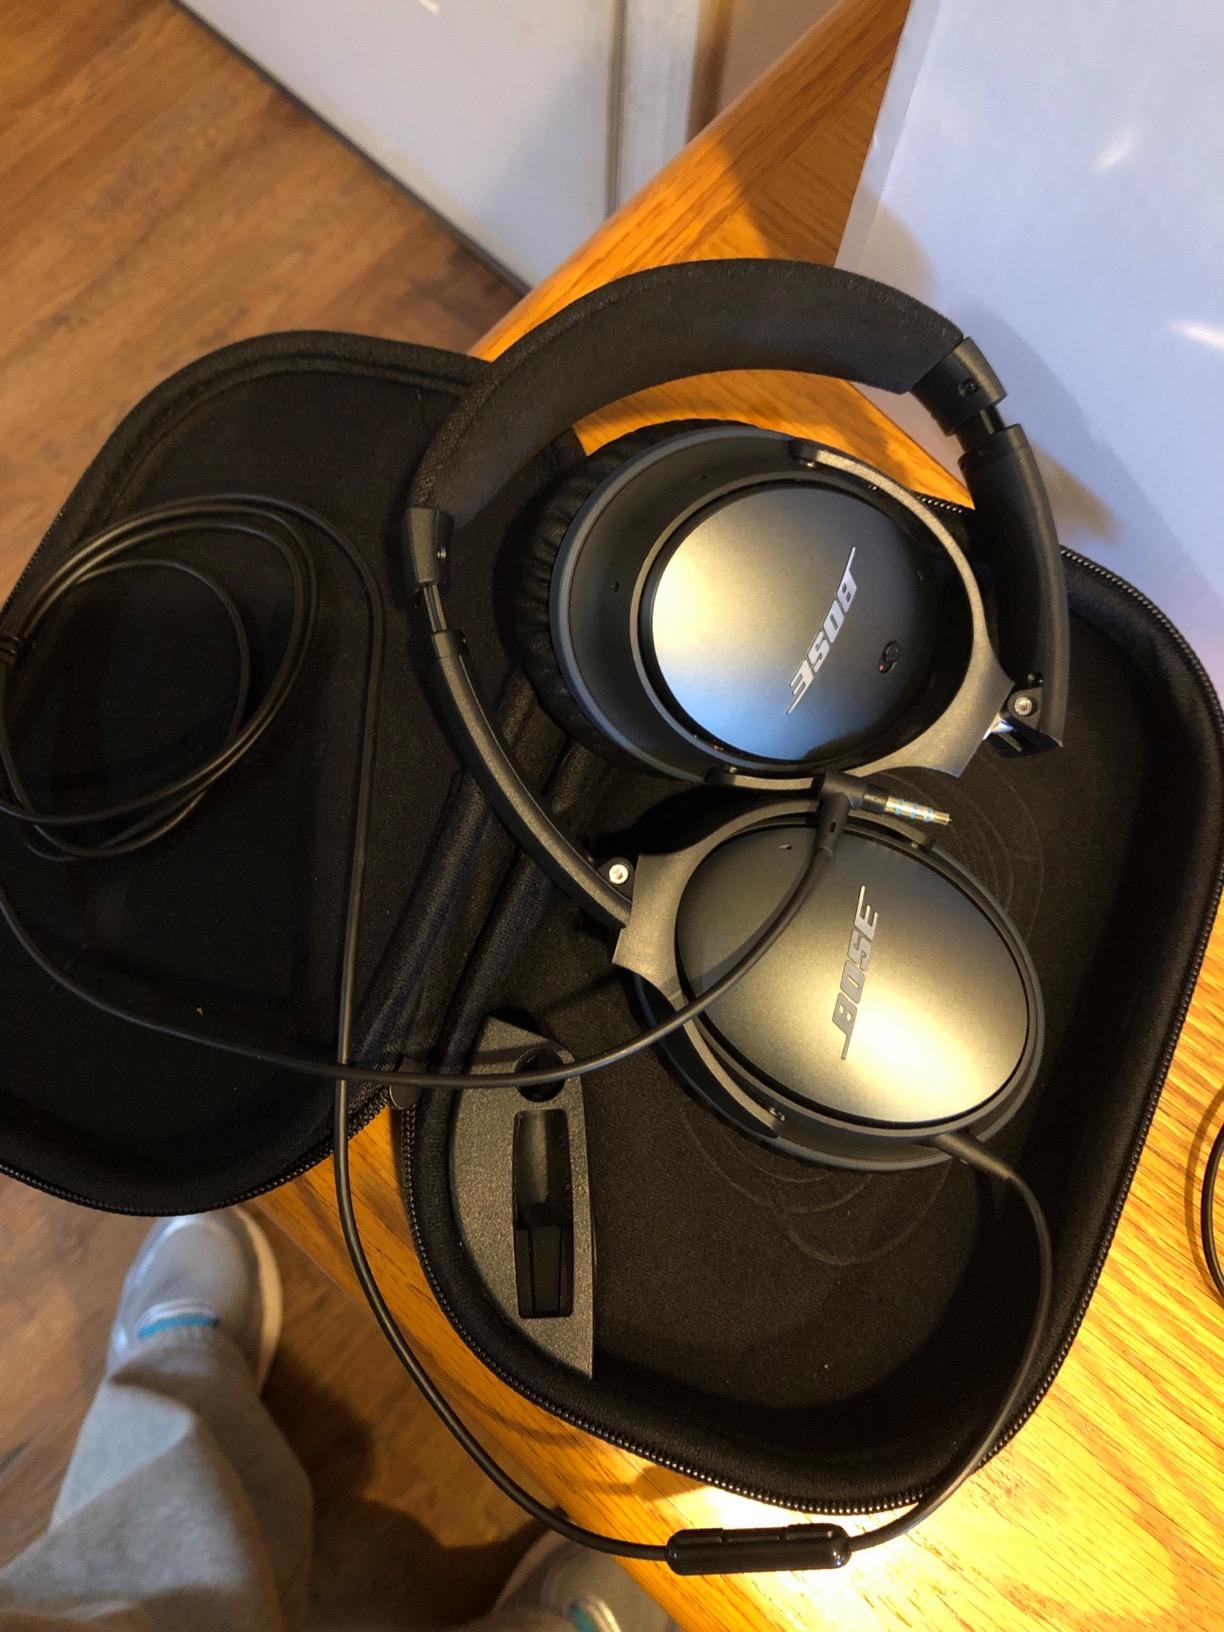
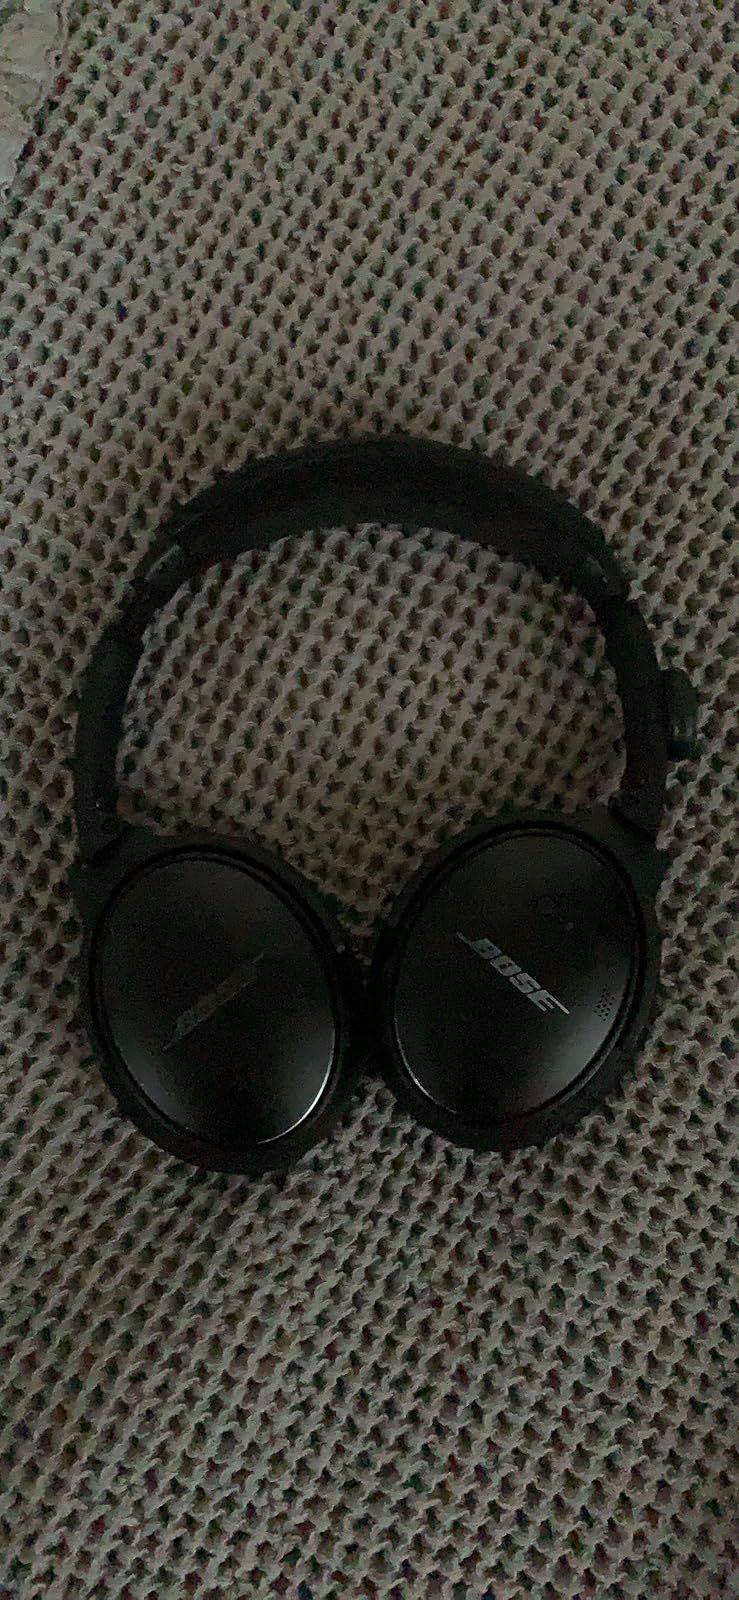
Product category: headphones
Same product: no